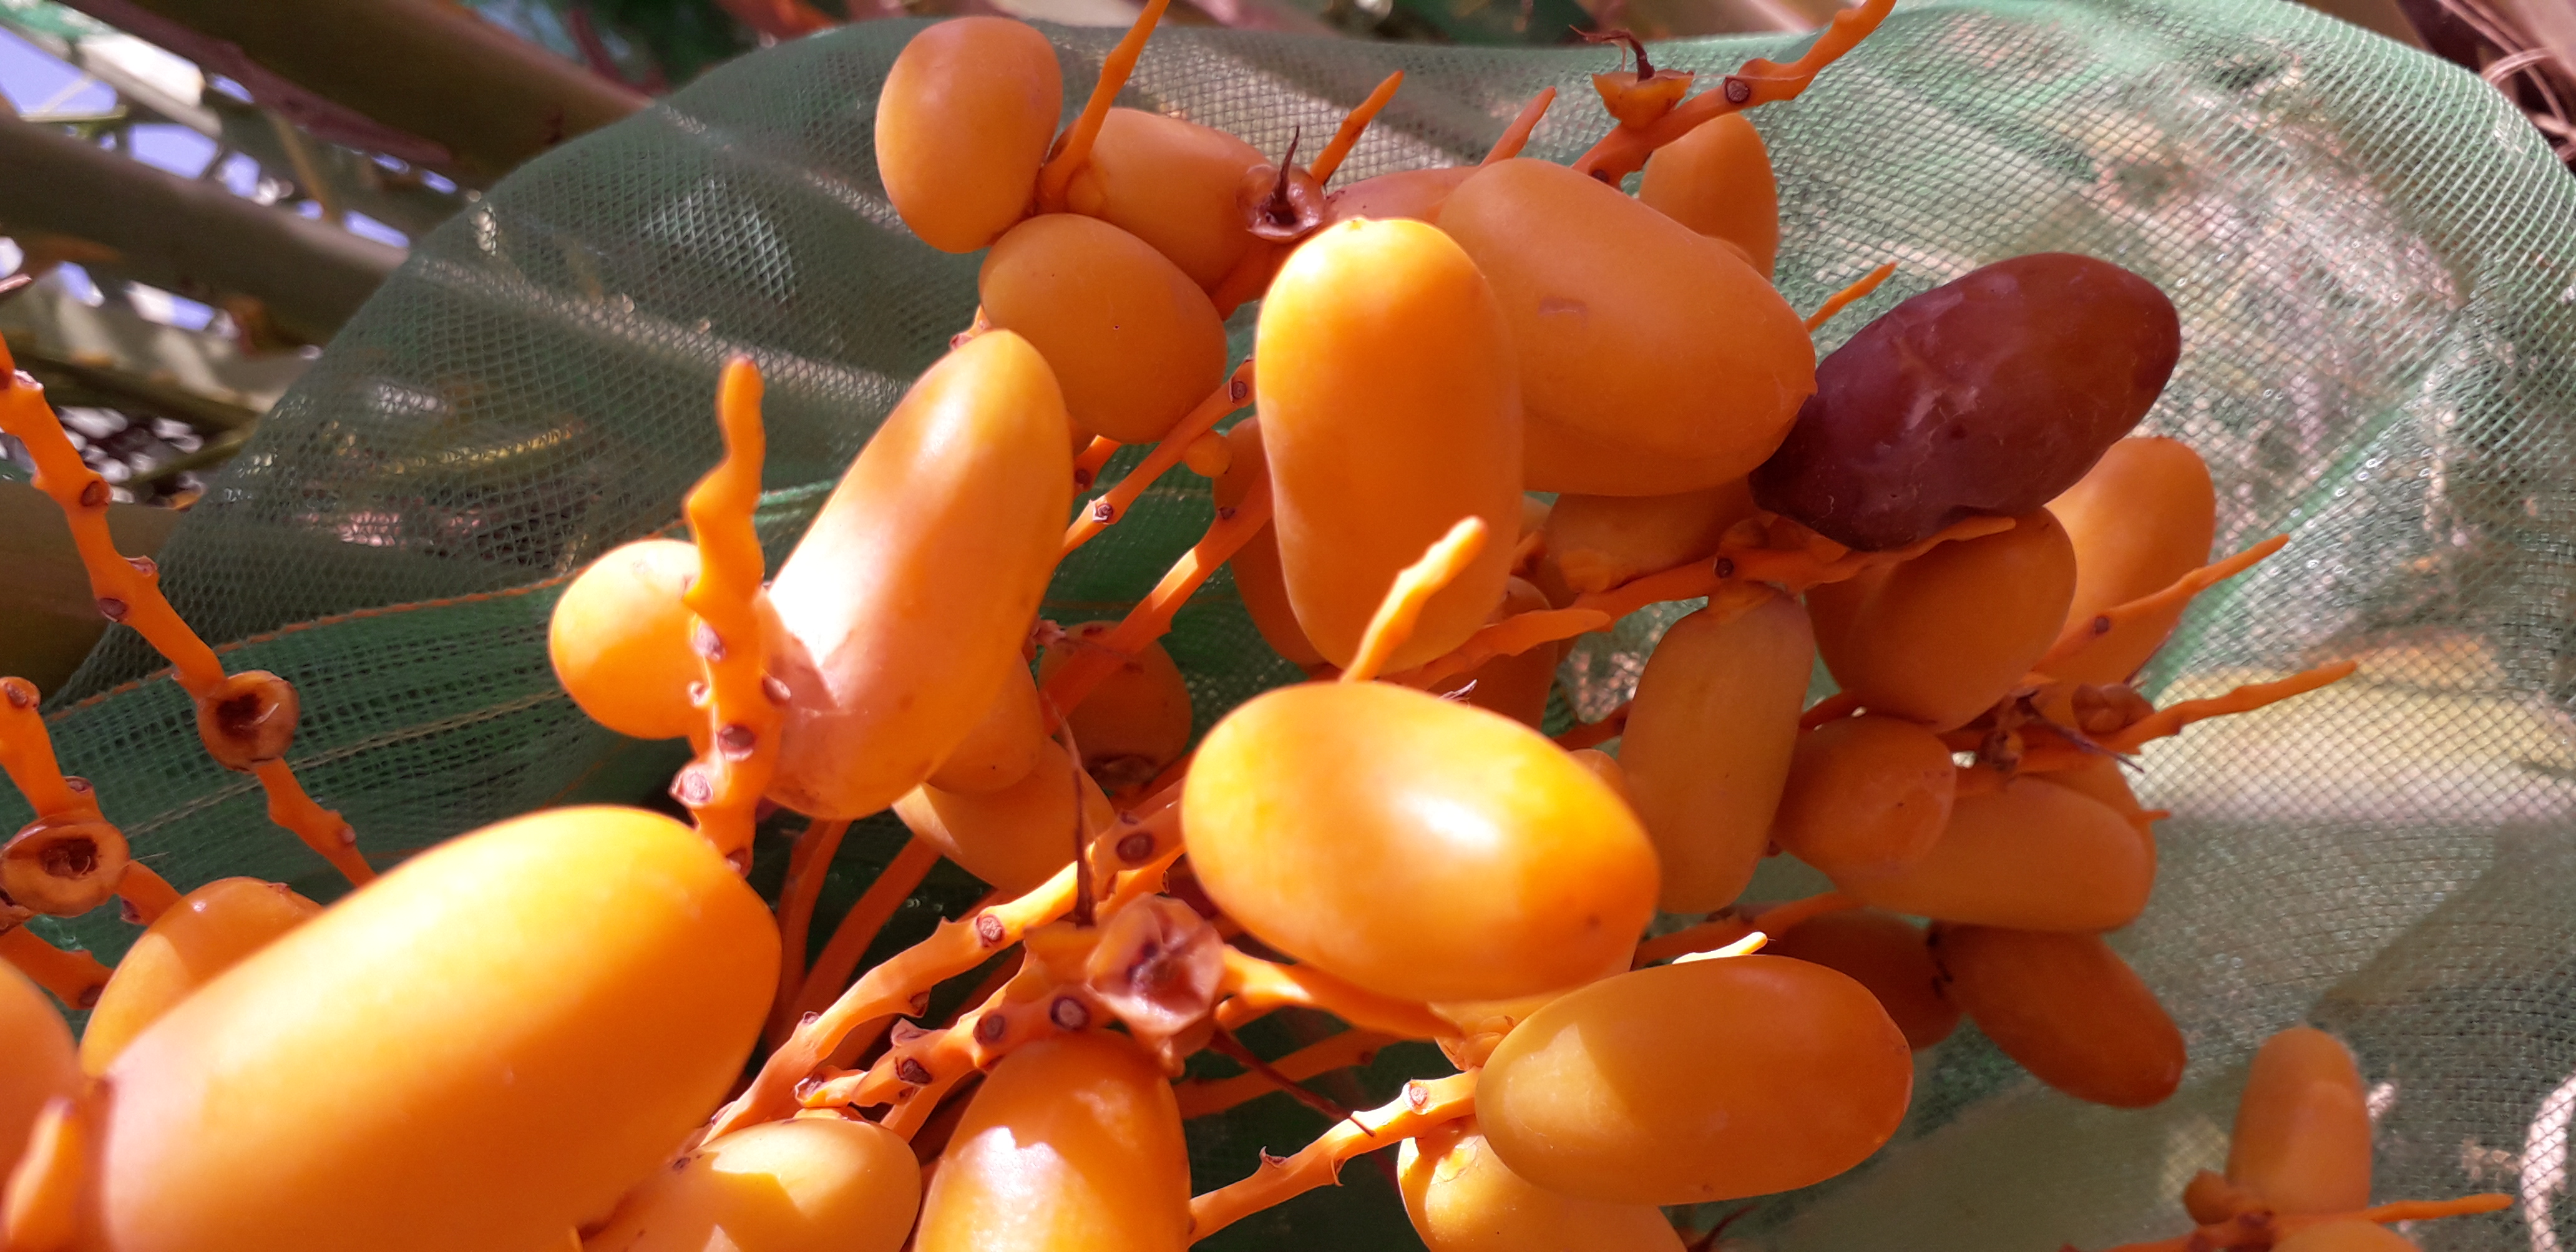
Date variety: kholt